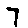
Label: 7